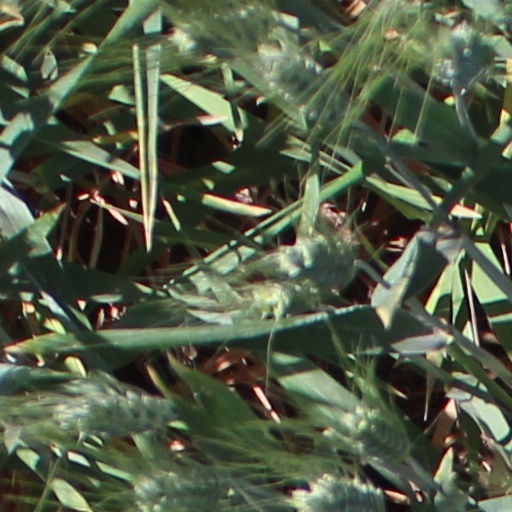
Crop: wheat